Maeshowe

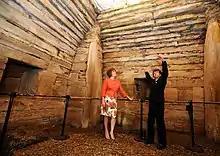
Maes Howe interior in 2012

Excavations have revealed that the external wall surrounding the ditch was rebuilt in the 9th century. Some archaeologists see this as evidence that the tomb may have been reused by the Norse people and that they were the source of the "treasure" found by the later looters.